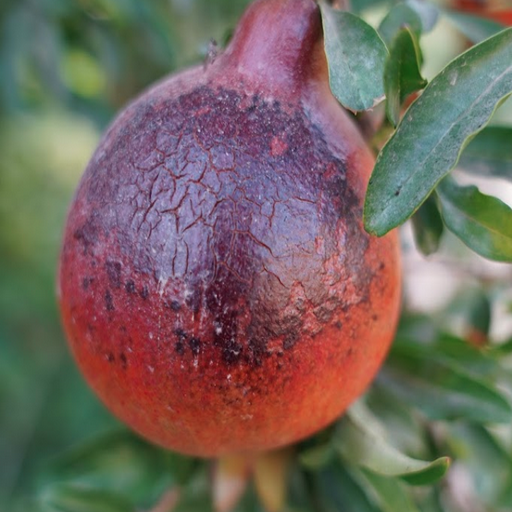
Label: Sunburn